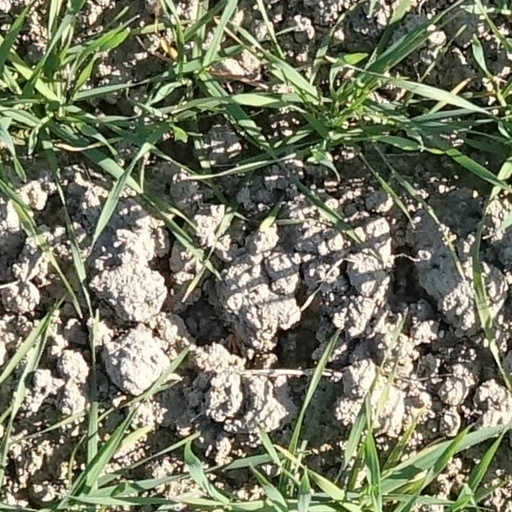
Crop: wheat